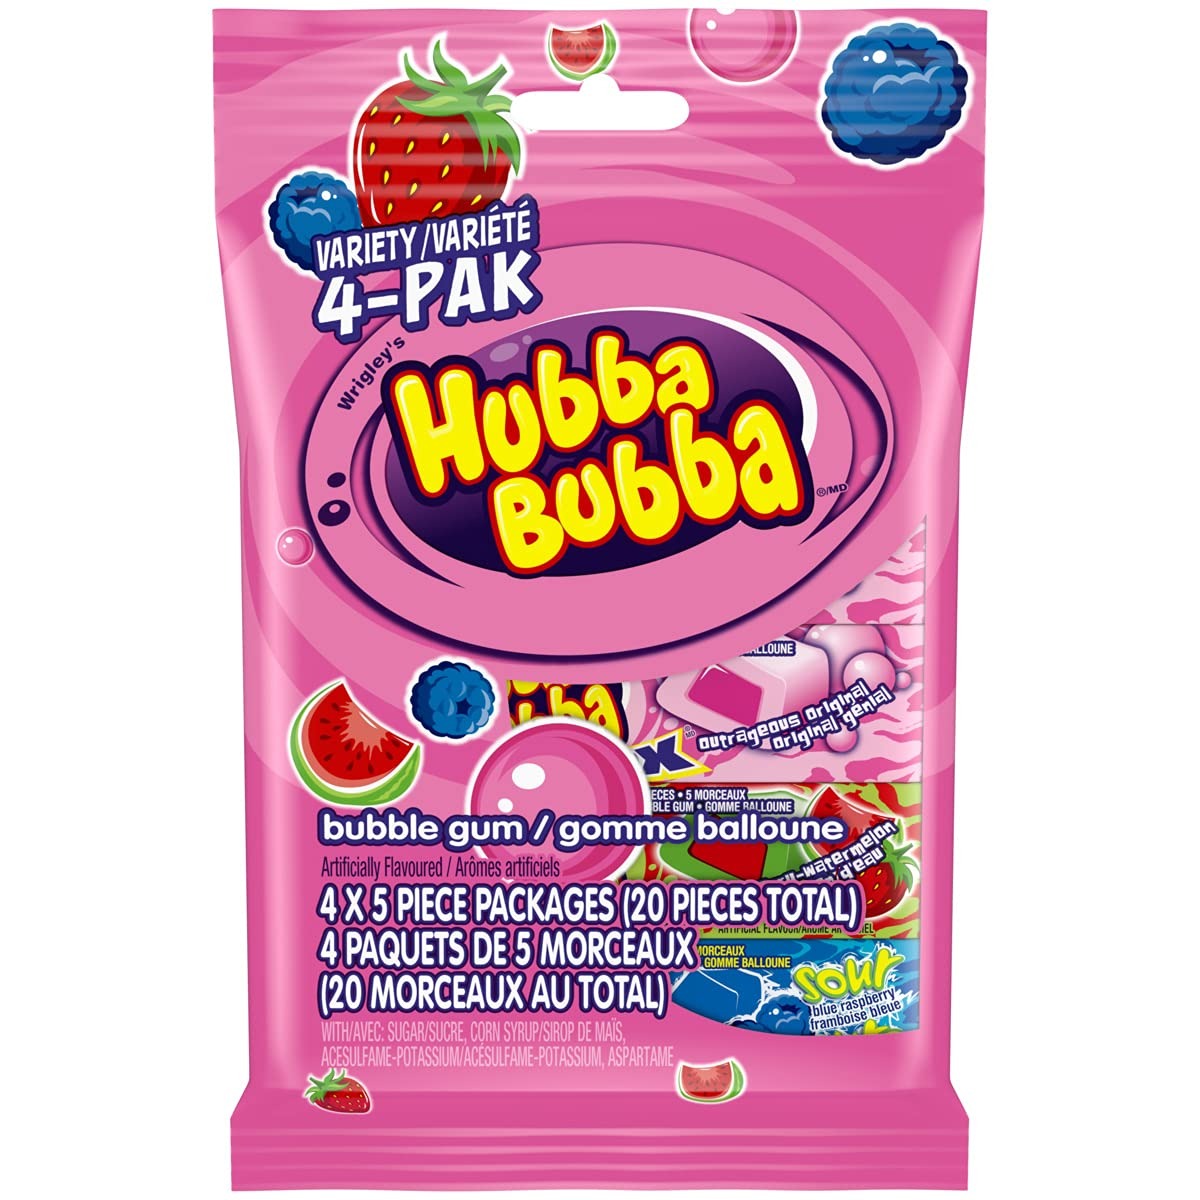
Item Name: Hubba Bubba Bubblegum, Variety 4 PAK, {Imported from Canada}
Value: 20.0
Unit: Count

Price: 14.38